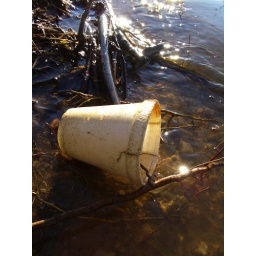
cup in the water - please recycle